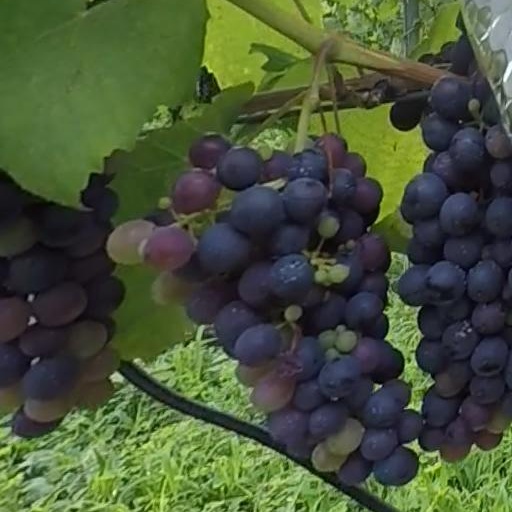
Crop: grape